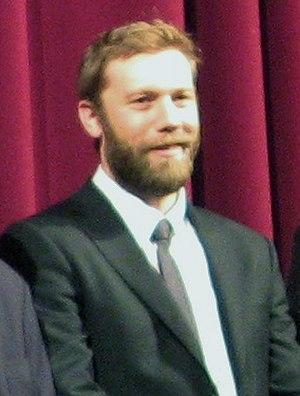
Jakob Cedergren, né le 10 janvier 1973, est un acteur danois d'origine suédoise.